Bud Powell

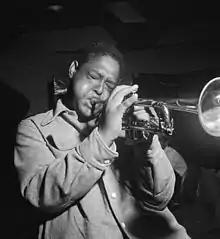
Navarro, who recorded with Powell for Blue Note

The first Blue Note session in August 1949 included trumpeter Fats Navarro, saxophone player Sonny Rollins, bassist Tommy Potter and drummer Roy Haynes, and it introduced Powell's compositions "Bouncing with Bud" and "Dance of the Infidels". He went to the studio again, this time for Prestige, in December, with alto saxophone player Sonny Stitt to record four sides for a quartet album. Powell and Stitt did a concert together on Christmas Day at Carnegie Hall with Miles Davis on trumpet that was titled "Symphony Sid's Christmas Party". The event was announced and produced by Sid and Leonard Feather.